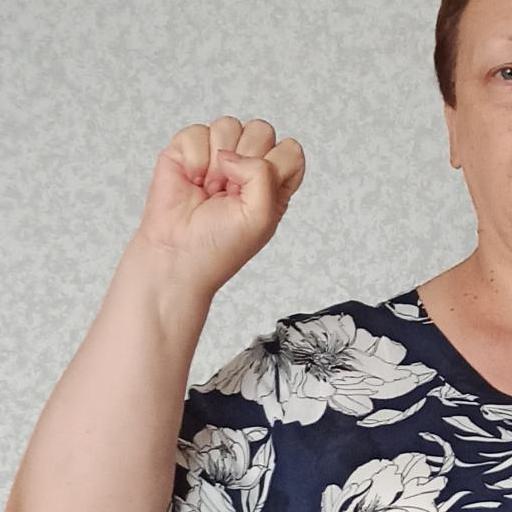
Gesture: fist